Henry Mond, 2nd Baron Melchett

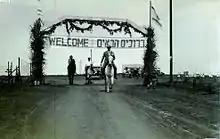
Henry Mond visits Tel Mond, founded in 1929 in Palestine

Having been brought up in the Church of England, he reverted in the 1930s to his family's original Judaism and became a champion of Zionism, hoping that the Jews and Arabs could live harmoniously alongside each other. He advocated the evacuation of Jews from Germany to Palestine and supported the formation of an independent state of Palestine as part of the British Commonwealth. He was chairman of the Jewish Agency for Palestine and took an interest in the Maccabi Jewish youth organisation.